Margaret I. Carman

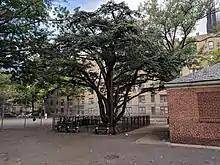
Cedar of Lebanon at Carman Green

After retiring from teaching, Carman devoted herself to preserving and promoting the history of Flushing, a community with a rich and diverse history dating back to colonial times. She was a lifelong member of the Daughters of the American Revolution and played an active role in the organization's efforts to preserve historic landmarks and promote the study of American history.